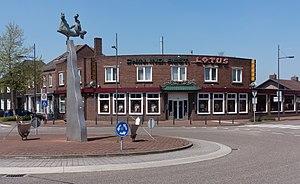
Maasbracht est un village néerlandais situé dans la commune de Maasgouw, dans la province du Limbourg néerlandais. Le 1ᵉʳ janvier 2006, le village comptait 13 613 habitants.